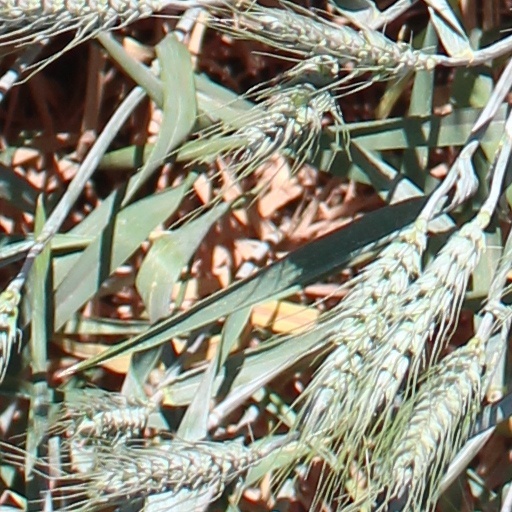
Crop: wheat